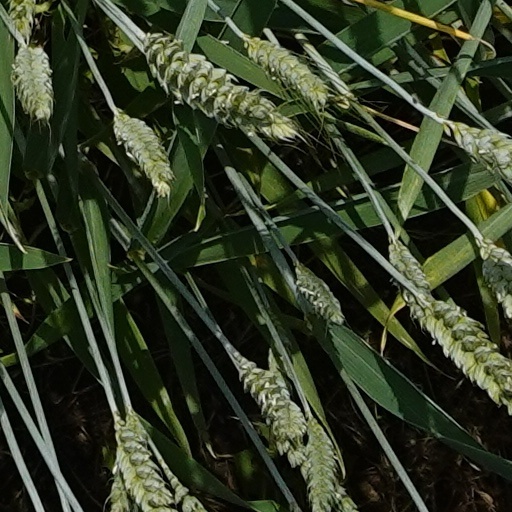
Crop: wheat